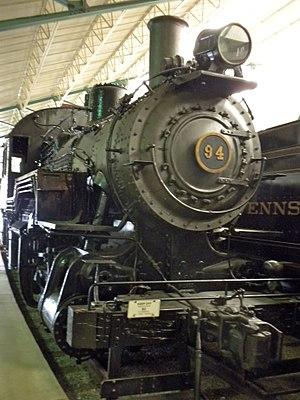
Le Railroad Museum of Pennsylvania est un musée ferroviaire américain. Le musée est administré par le Pennsylvania historical and museum commission et soutenu par les Amis du musée ferroviaire.